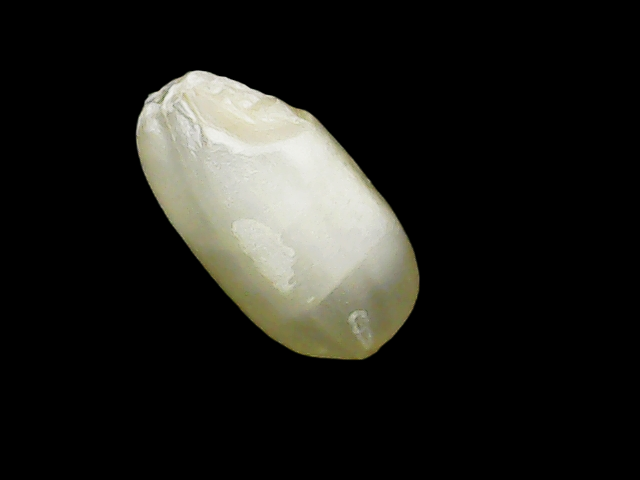
Rice variety: Binadhan8